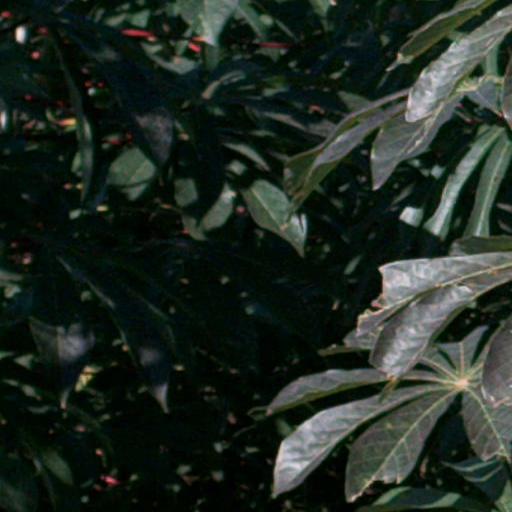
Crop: cassava